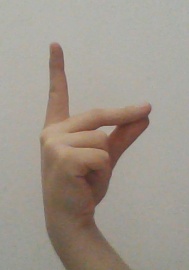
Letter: ta